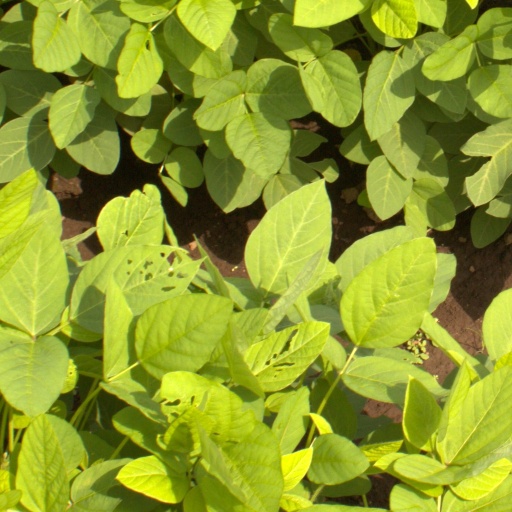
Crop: soybean